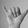
ASL letter: Y